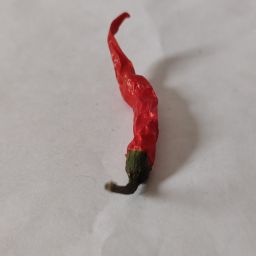
Crop: Chile Pepper
Quality: Dried